Moldavia

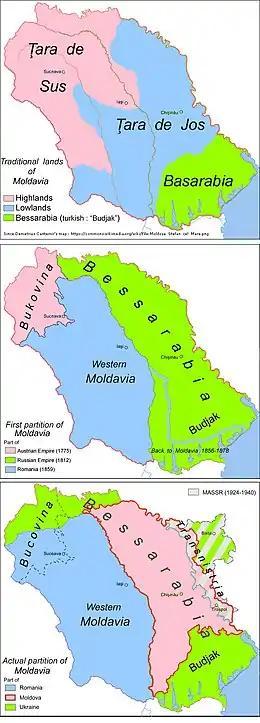
Moldavia through the ages

Under Bogdan III the One-Eyed, Ottoman overlordship was confirmed in the shape that would rapidly evolve into control over Moldavia's affairs. Peter IV Rareș, who reigned in the 1530s and 1540s, clashed with the Habsburg monarchy over his ambitions in Transylvania (losing possessions in the region to George Martinuzzi), was defeated in Pokuttya by Poland, and failed in his attempt to extricate Moldavia from Ottoman rule – the country lost Bender to the Ottomans, who included it in their Silistra Eyalet.